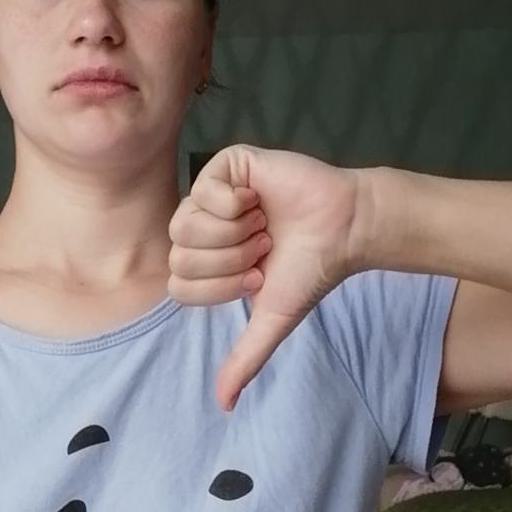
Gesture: dislike